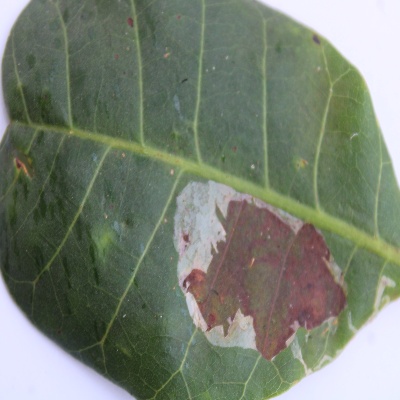
Crop: Cashew
Condition: leaf miner